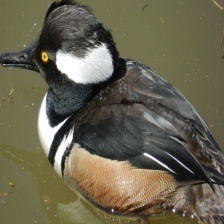
Species: HOODED MERGANSER
Scientific name: LOPHODYTES CUCULLATUS